Pontypridd railway station

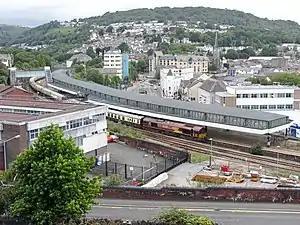
A visiting railtour in the station (July 2017)

Pontypridd railway station serves the town of Pontypridd in Rhondda Cynon Taf, Wales. It is located at the junction of the Merthyr line and the Rhondda line and has for many years been the only station serving the town.